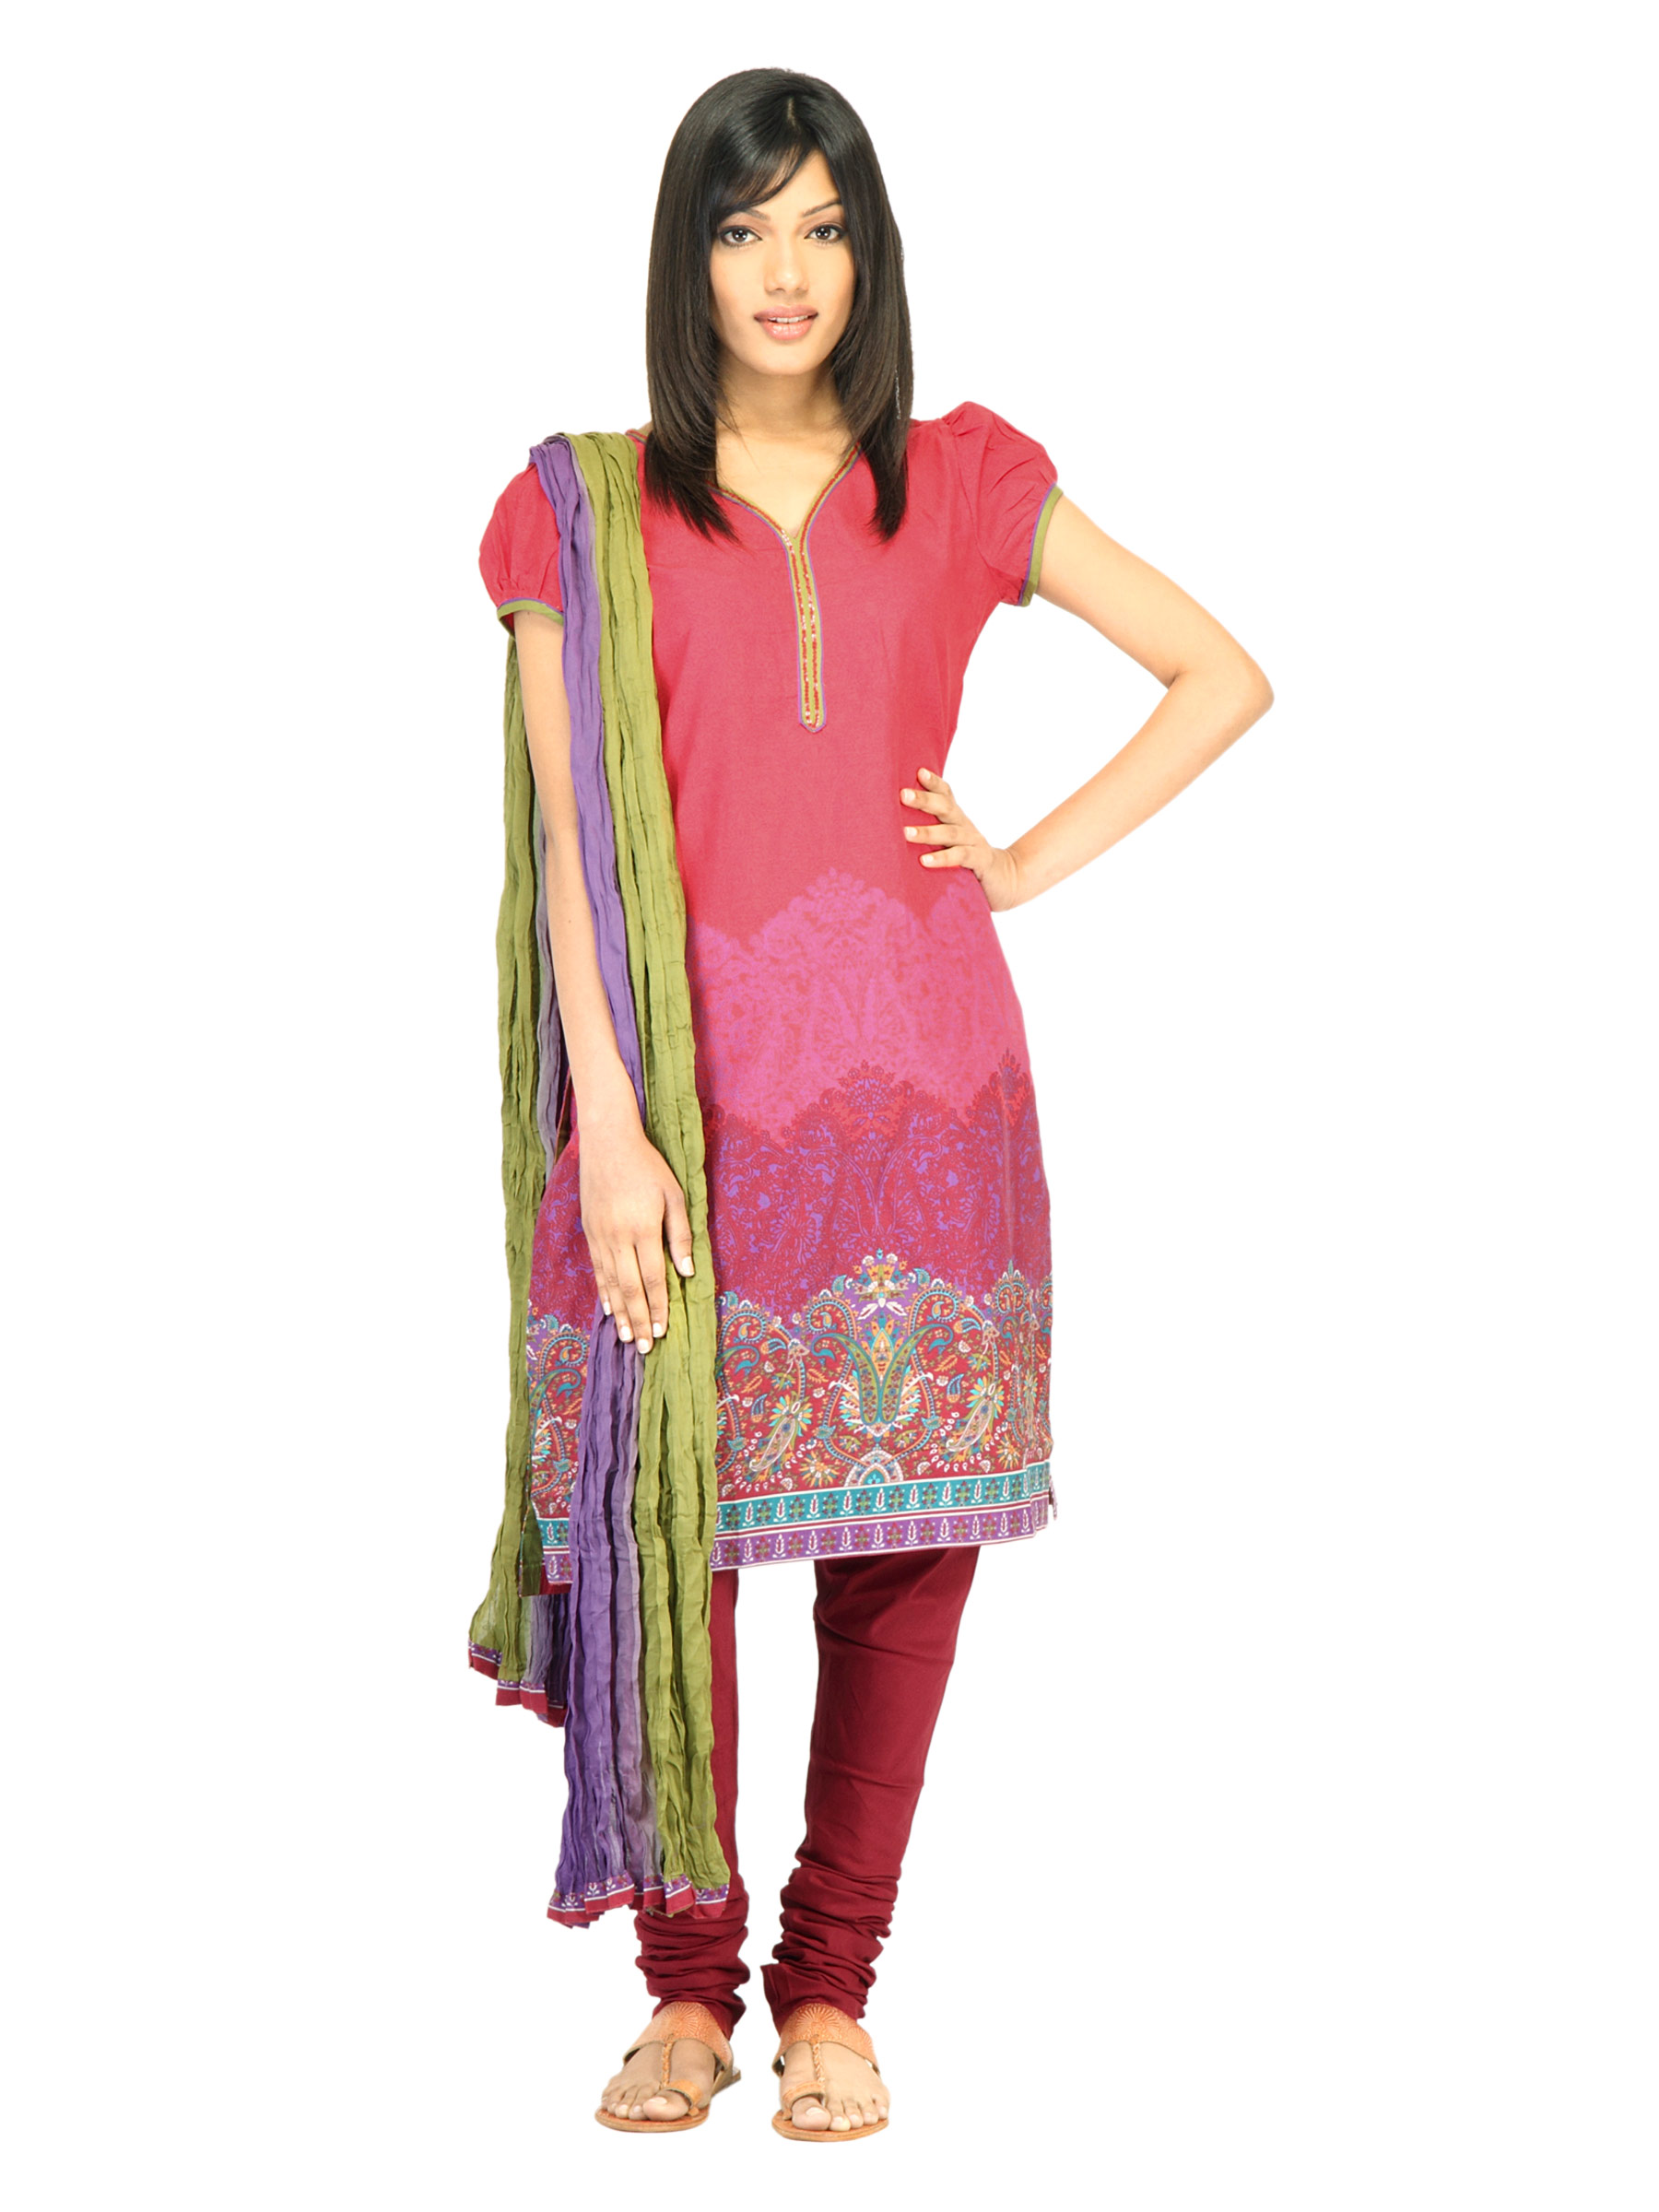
Biba Women Red Printed Churidar Kurta with Dupatta
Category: Apparel / Apparel Set / Kurta Sets
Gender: Women
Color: Red
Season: Fall 2011
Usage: Ethnic